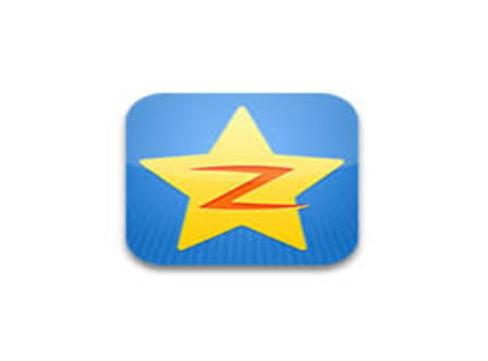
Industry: Leisure